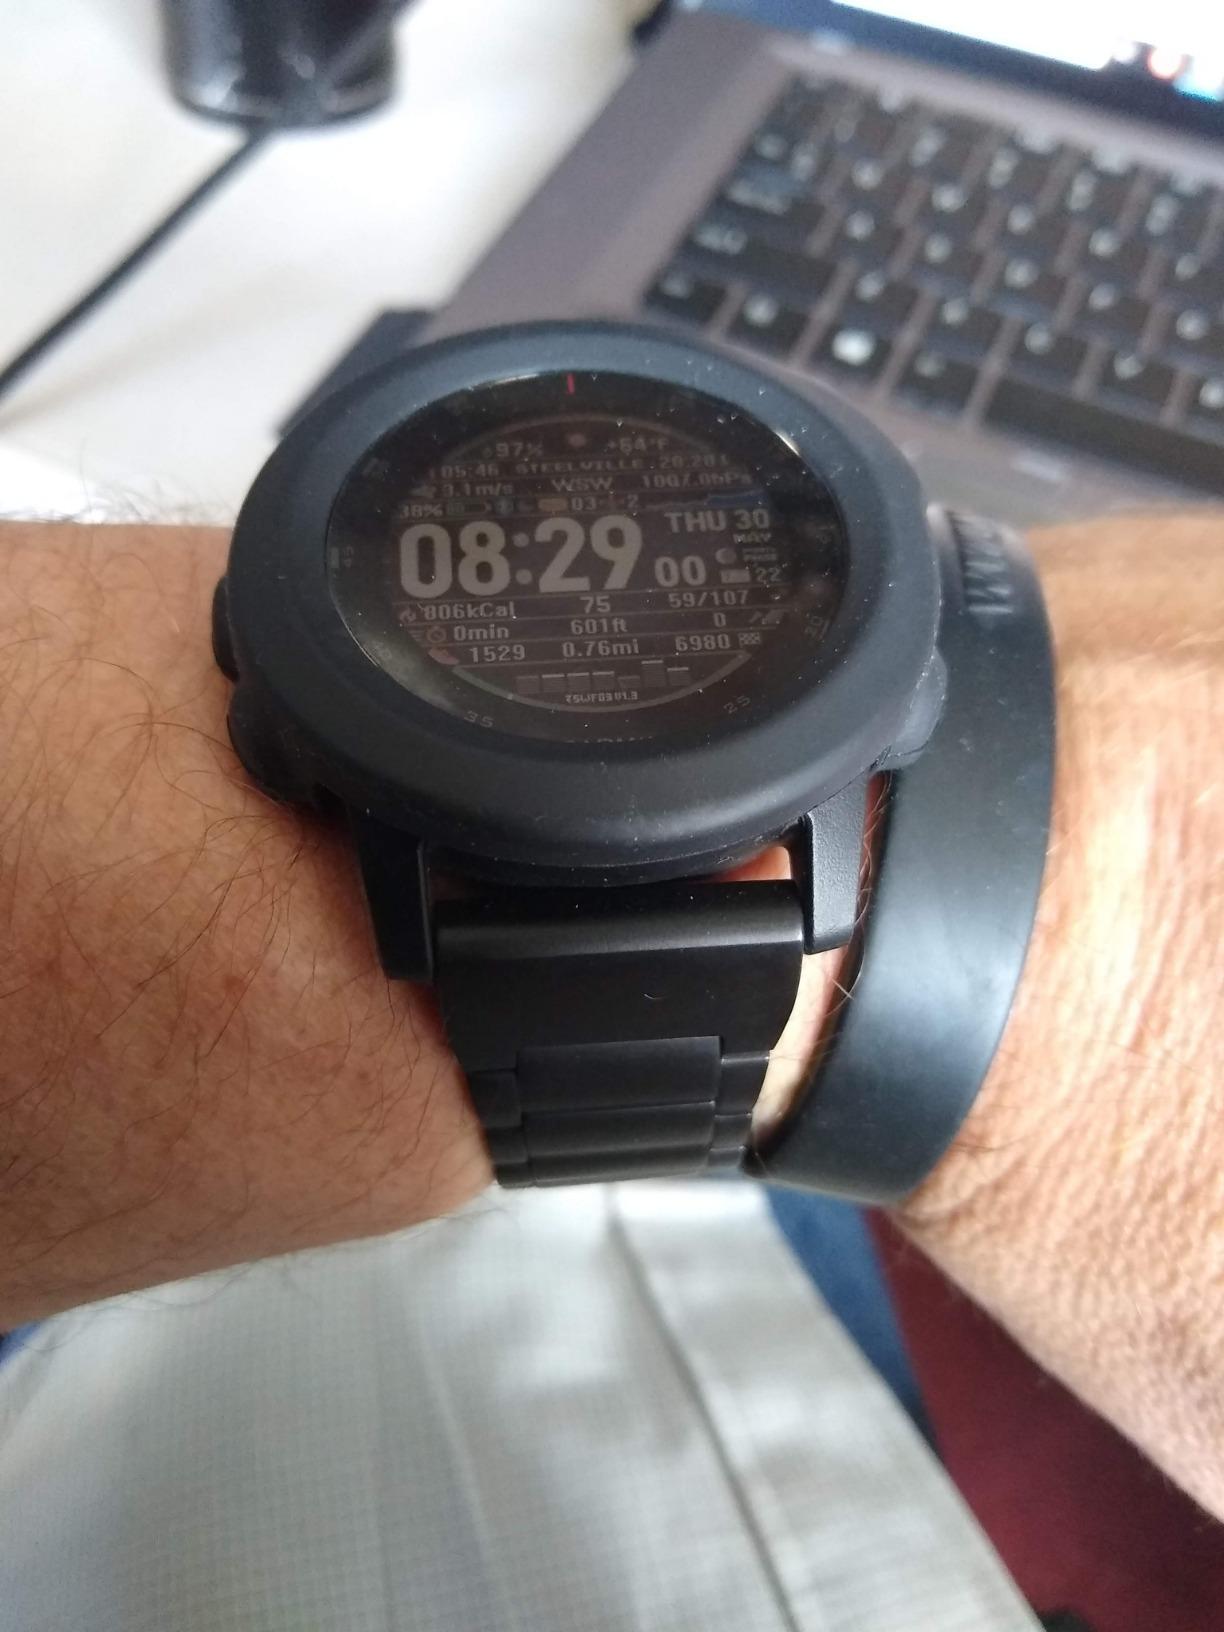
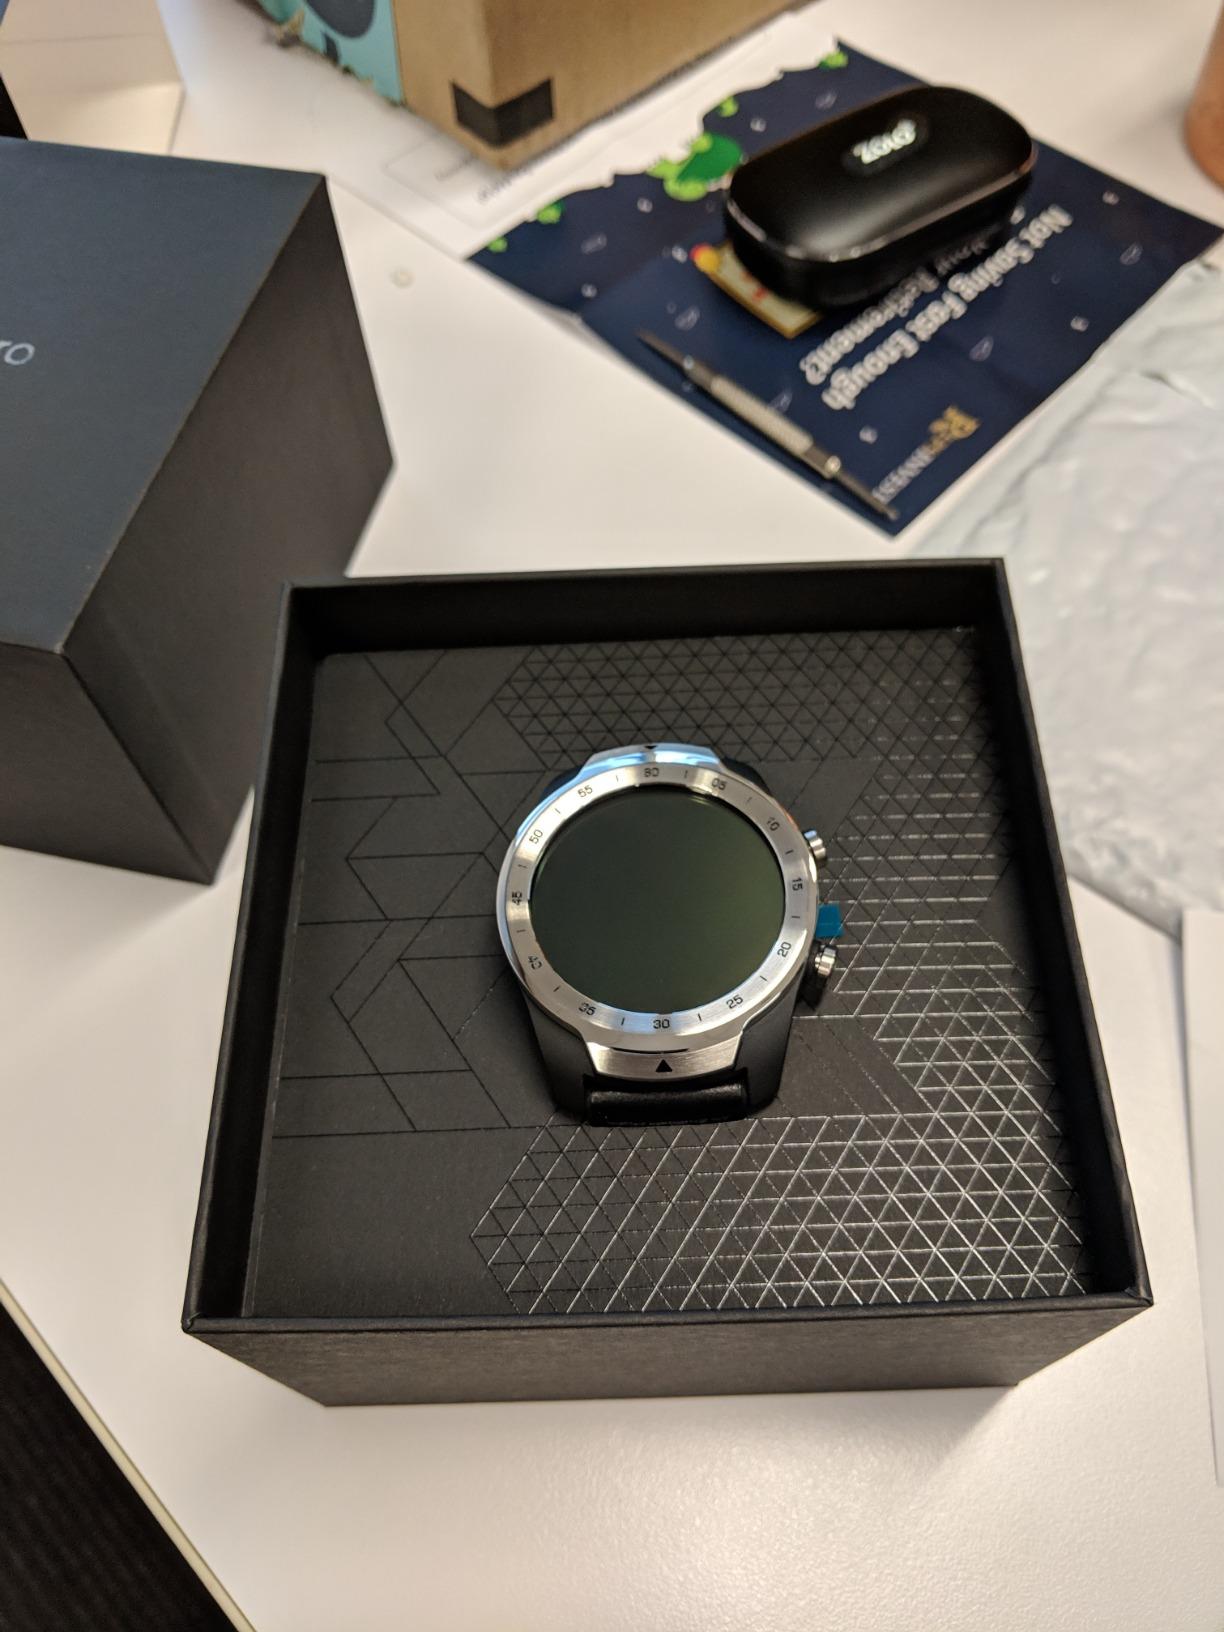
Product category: smartwatch
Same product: no